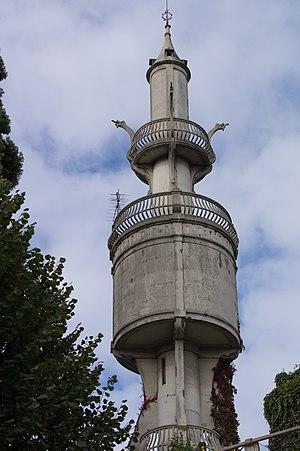
La villa Hennebique, dite aussi tour Hennebique ou maison Hennebique, est un immeuble situé au 1, avenue du Lycée-Lakanal et au 22, avenue Victor-Hugo à Bourg-la-Reine.